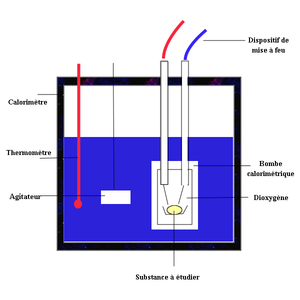
Schéma d'un bombe calorimétrique. Image personnelle.
Une bombe calorimétrique est un porte-échantillon en acier, habituellement cylindrique, muni d’un fil de mise à feu intérieure par effet Joule et fermé par un bouchon fileté étanche, capable de supporter une combustion explosive en présence de 30 bar d’oxygène. Placée dans un calorimètre, elle permet de mesurer le dégagement de chaleur au cours d’une réaction chimique mettant en jeu des gaz et effectuée à volume constant. Dans ces conditions, la chaleur mise en jeu est égale à la variation de la fonction d'état énergie interne U du système réactionnel : ΔU = QV. La chaleur ne dépendant plus de la manière de procéder, on peut alors la déterminer.